Franklin Bridge (Nebraska)

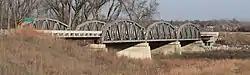

Franklin Bridge is a bridge in Franklin County, Nebraska. The road bridge was built over the Republican River in 1932 and features Warren pony trusses. In 1935, a flood swept away one truss and one approach span. The bridge was listed on the National Register of Historic Places in 1992, and was delisted in 2020.